Olga Oelkers

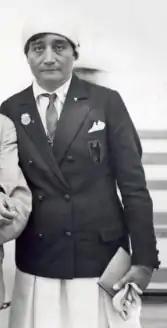
Olga Oelkers at the 1928 Olympics

Olga Oelkers (21 May 1887 – 10 January 1969) was a German foil fencer. She competed at the 1928 and 1936 Olympics and won a bronze medal in 1928, behind her teammate Helene Mayer who won gold.